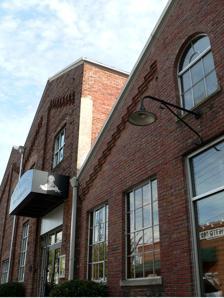
Building: Raleigh Electric Company Power House
Country: United States of America
Year built: 1910
Historic building in North Carolina, US United States historic place Raleigh Electric Company Power House U.S. National Register of Historic Places Raleigh Electric Company Power House, September 2014 Show map of North Carolina Show map of the United States Location 513-515 W. Jones St., Raleigh, North Carolina Coordinates 35°46′56″N 78°38′48″W / 35.78222°N 78.64667°W / 35.78222; -78.64667 Area less than one acre Built 1910 ( 1910 ) Architectural style heavy industrial NRHP reference No. 97001305 Added to NRHP October 30, 1997 Raleigh Electric Company Power House , also known as the Carolina Power and Light Power House, is a historic power station located at Raleigh, North Carolina . It was built in 1910, and is a triparte, gable-front steel framed common bond brick building.  It consists of two original two-story blocks and a one-story replacement block built in 1930. It was originally built to power Raleigh's electric street car system. It was listed on the National Register of Historic Places in 1997. References